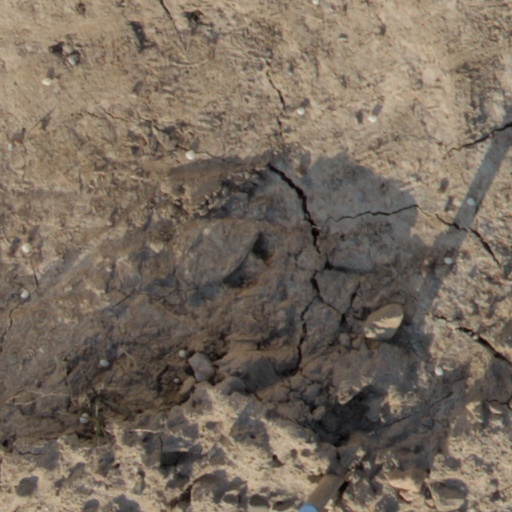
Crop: wheat